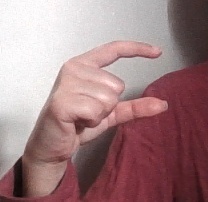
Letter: dal